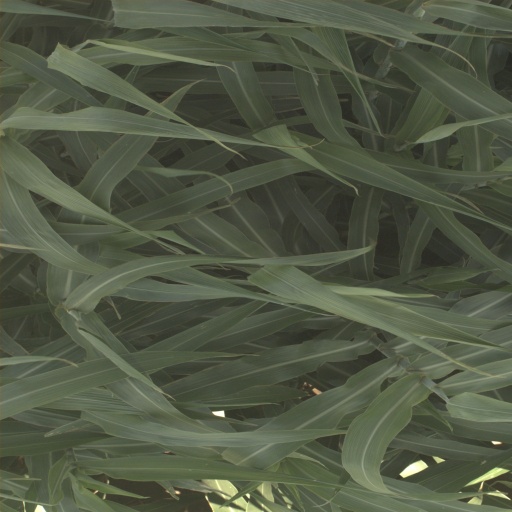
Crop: sorghum